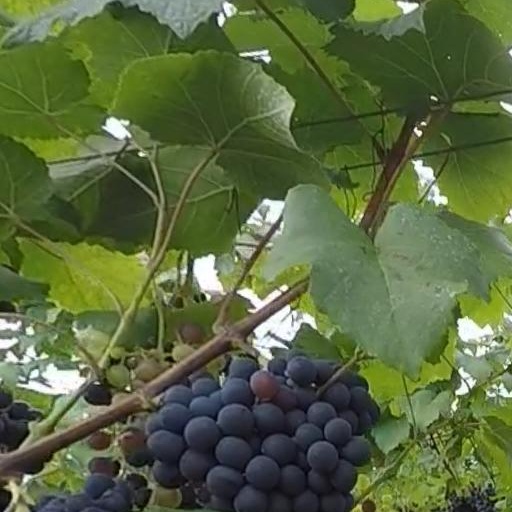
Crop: grape